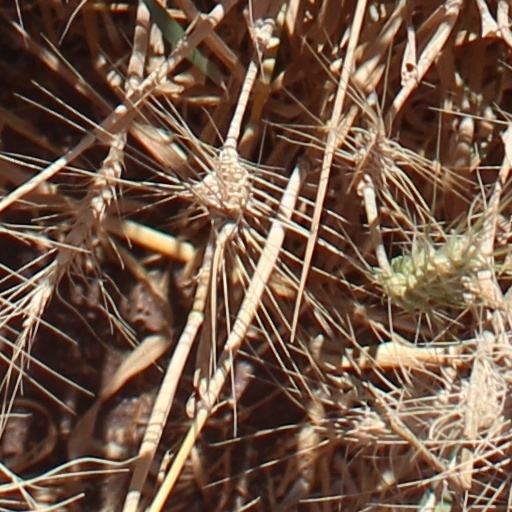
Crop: wheat